Portsmouth Abbey School

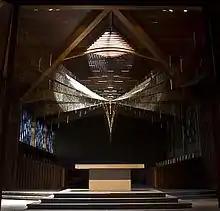
Richard Lippold's Trinity after Restoration by Newmans LTD

The Abbey's Church of St. Gregory the Great contains a wire sculpture titled Trinity, created by the late American sculptor Richard Lippold in 1960. The sculpture is made of a 22,000 foot web of gold plated wire surrounding a gold and silver Crucifix, created by Meinrad Burch. The sculpture underwent an award-winning restoration in 2009, carried out by Newmans’ Ltd., of Newport, Rhode Island.